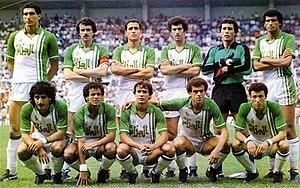
algerie1982
La Liste des matchs de l'équipe d'Algérie de football par adversaire présente les matchs officiels de l'équipe d'Algérie de football par adversaire rencontré depuis sa création en 1963. Lorsqu'une rivalité footballistique particulière existe entre l'équipe d'Algérie et une autre sélection nationale, une page spécifique est parfois proposée.
L'équipe d'Algérie de football est l'équipe nationale qui représente l'Algérie dans les compétitions internationales masculines de football, sous l'égide de la Fédération algérienne de football. Elle a pour surnom Les Fennecs et pour mascotte un fennec, petit renard des sables aux sens aiguisés très répandu en Algérie.